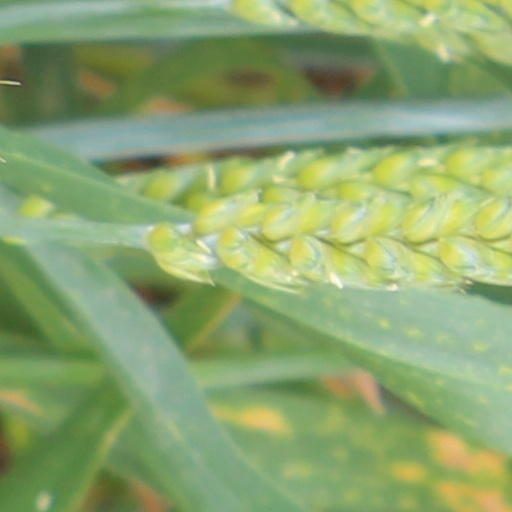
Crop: wheat